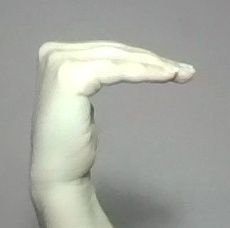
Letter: haa